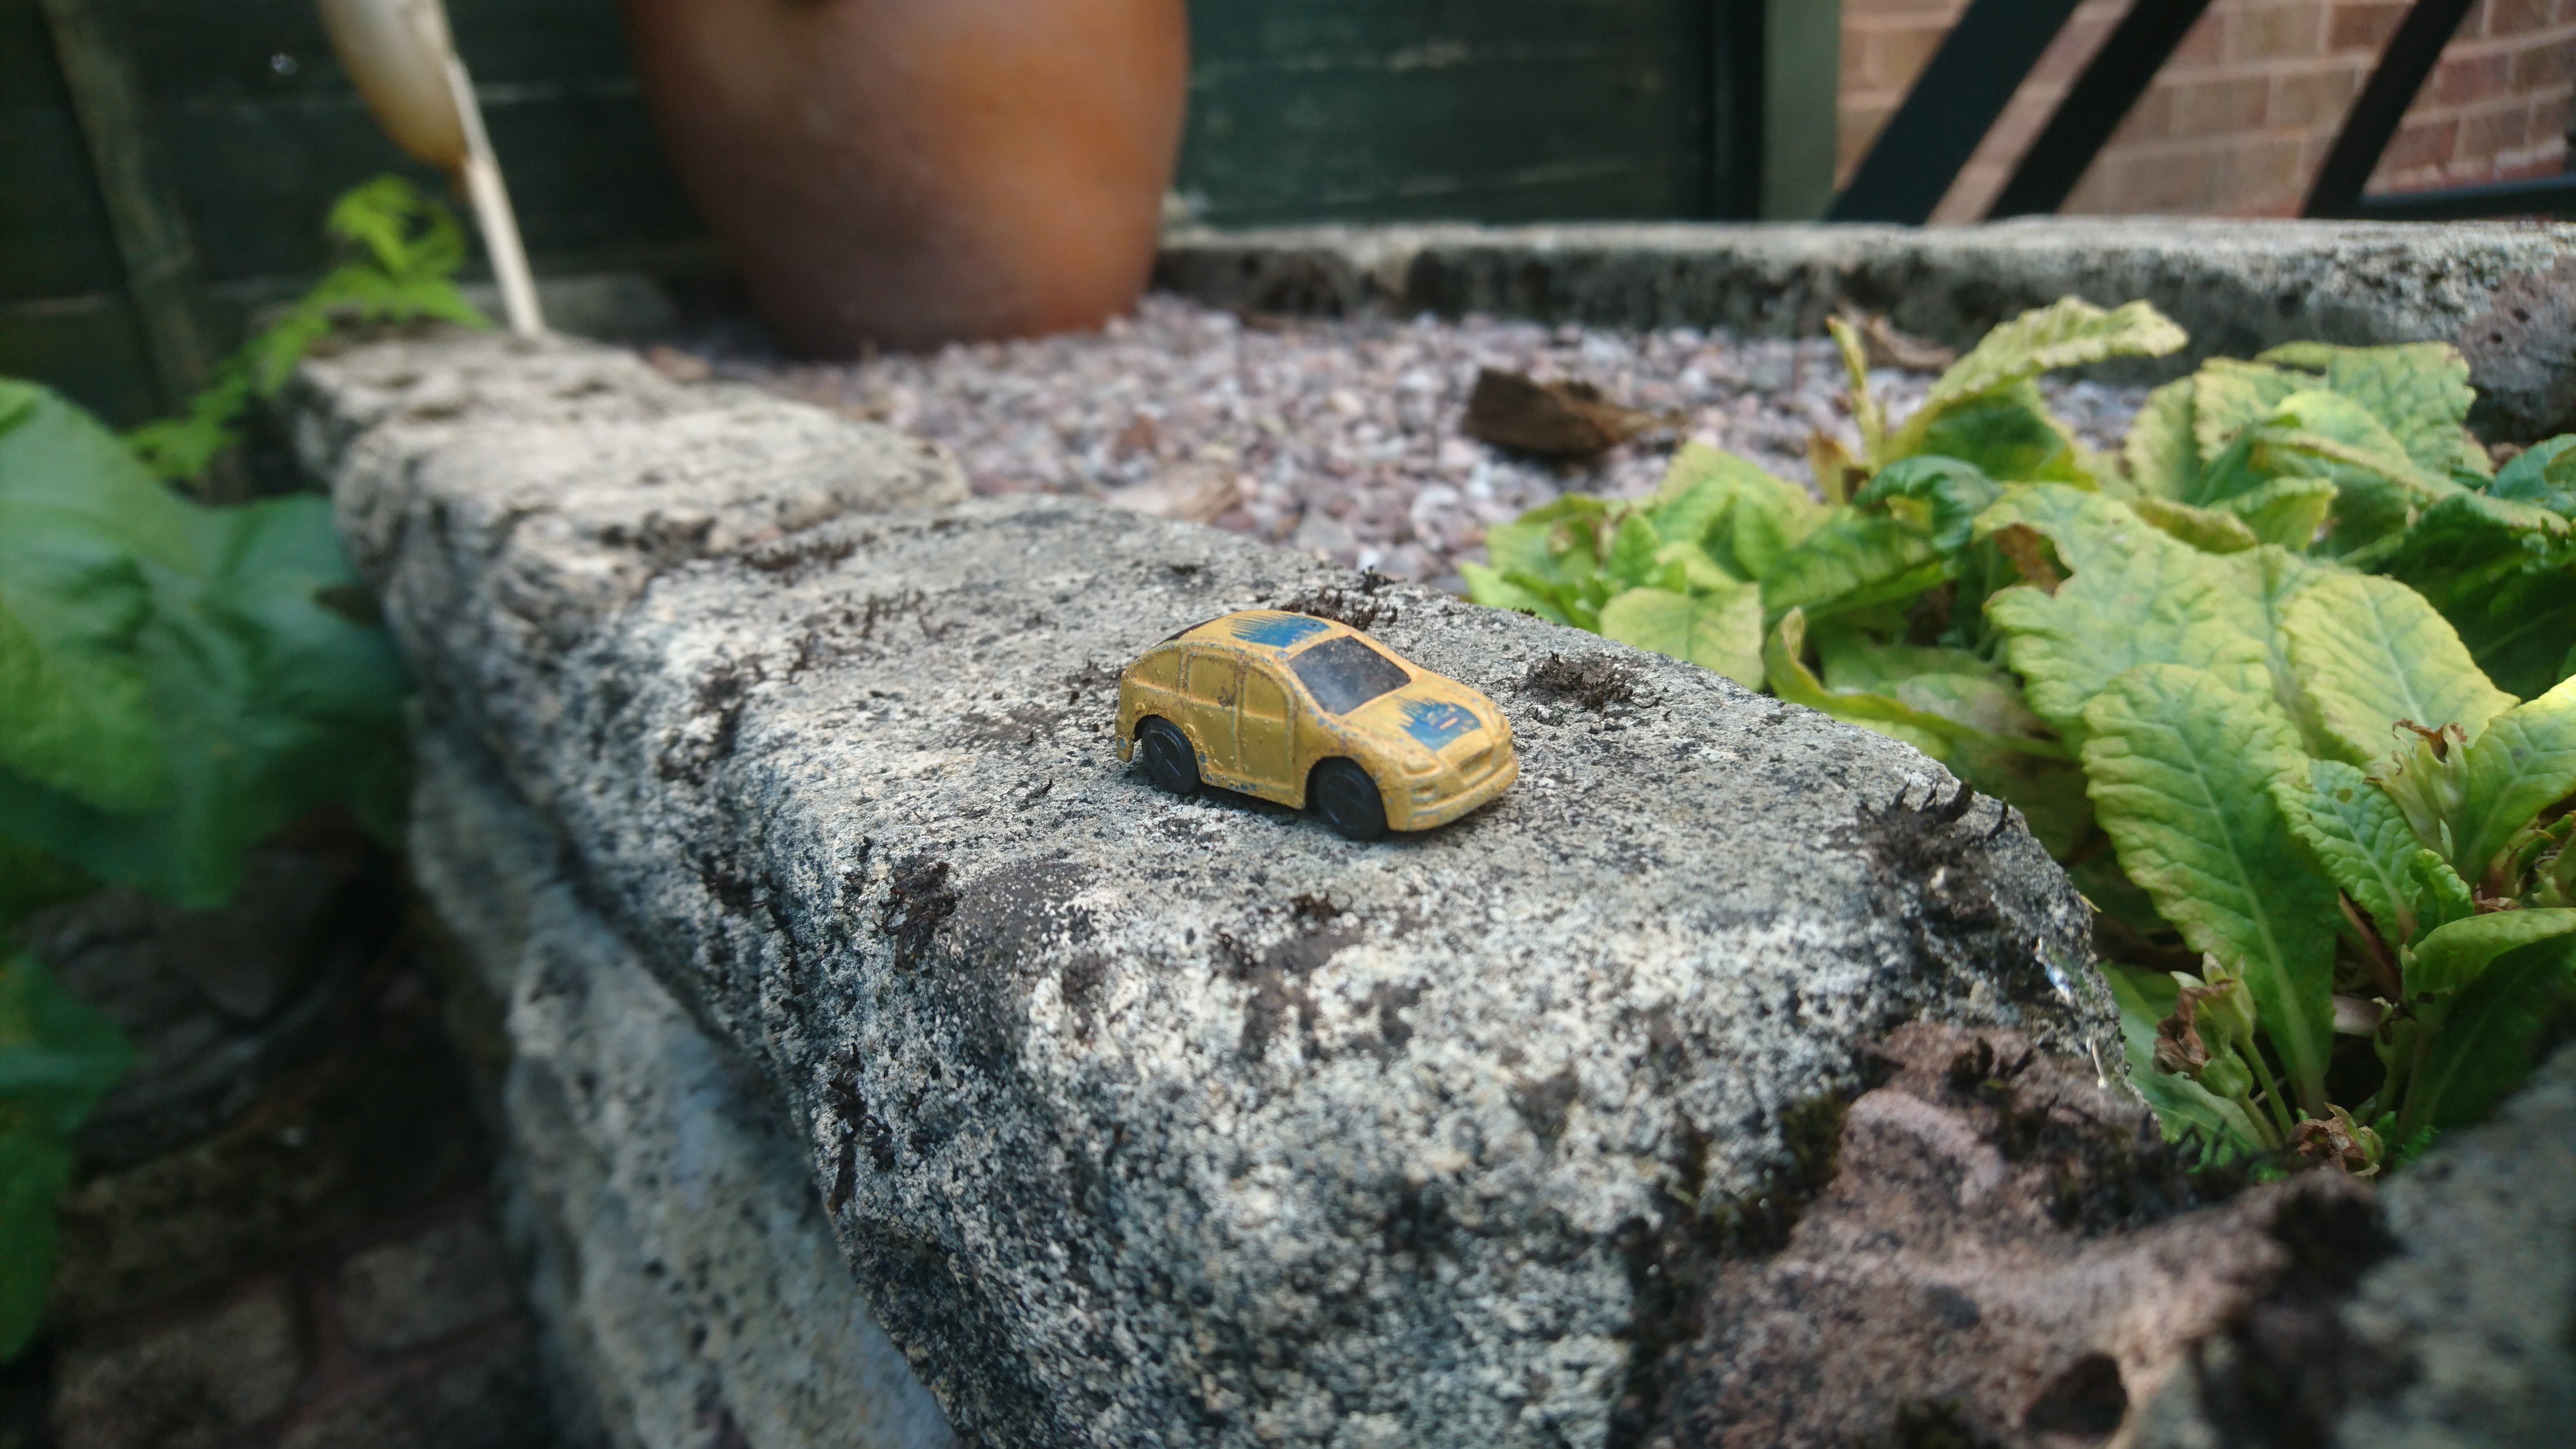
wildlife, green, soil, reptile, garden, fauna